Nation's Library

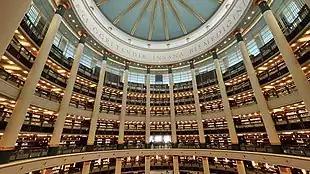
Cihannuma Hall, Interior of the Nation's Library

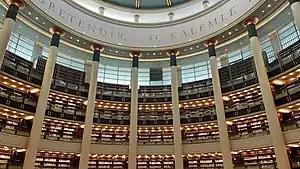
Cihannuma Hall, Columns of the main hall

In addition, French President Emmanuel Macron sent a special envoy to propose collaboration between the Nation's Library and his country's national library in the field of literature.